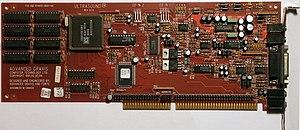
La Gravis Ultrasound ou GUS est une carte son pour ordinateurs compatibles IBM PC, conçue par la société canadienne, Advanced Gravis Computer Technology. Elle fut populaire dans les années 1990 notamment dans la scène démo, du fait de sa possibilité, pour la première fois, en 1992 sur compatible PC de jouer des échantillons sonores basées sur des tables d'ondes, plutôt que de se limiter aux ondes sonores générées par un générateur de son programmable comme ses concurrentes. La communauté de la Scène démo retrouvait ainsi les possibilités d’échantillonnage offertes par les processeur sonore Paula de l'Amiga sorti en 1985, et les musiciens, plus généralement, du PPG Wave, de Palm Products GmbH, sorti en 1991, permettant d'utiliser pleinement les trackers.
Une carte son est une carte d'extension d'ordinateur. La principale fonction de cette carte est de générer des sons à l'aide d'un générateur de son programmable, pour l'envoyer vers différent types de sorties sonores, tels que des casques, des haut-parleurs ou d'autres éléments d'une chaîne sonore, ou reçus par l'ordinateur, comme dans le cas d'un microphone. Elle comporte généralement des CNA permettant de convertir le signal numérique vers un signal analogique et CAN pour la réciproque, afin d'échanger via des prises jack ou RCA avec des périphériques sonores analogiques.